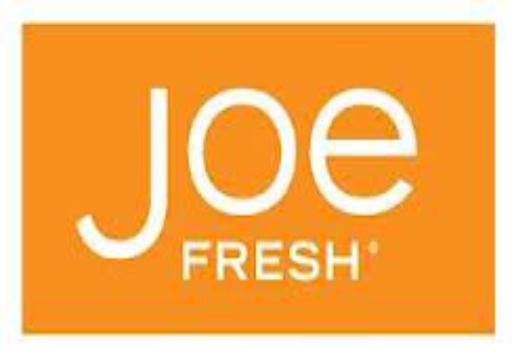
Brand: Joe Fresh
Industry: Clothes